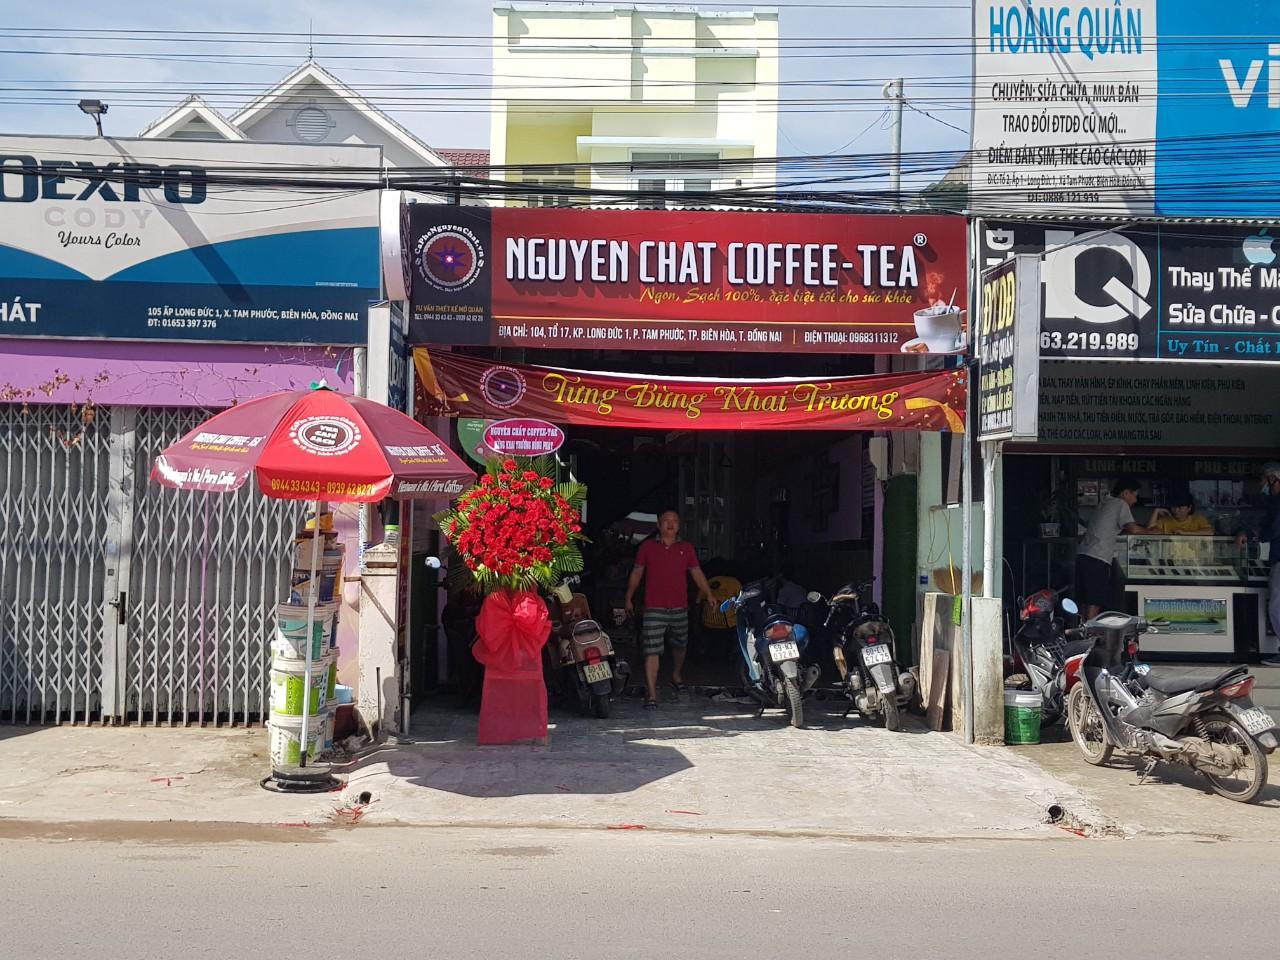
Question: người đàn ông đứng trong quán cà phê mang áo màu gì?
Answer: áo màu đỏ